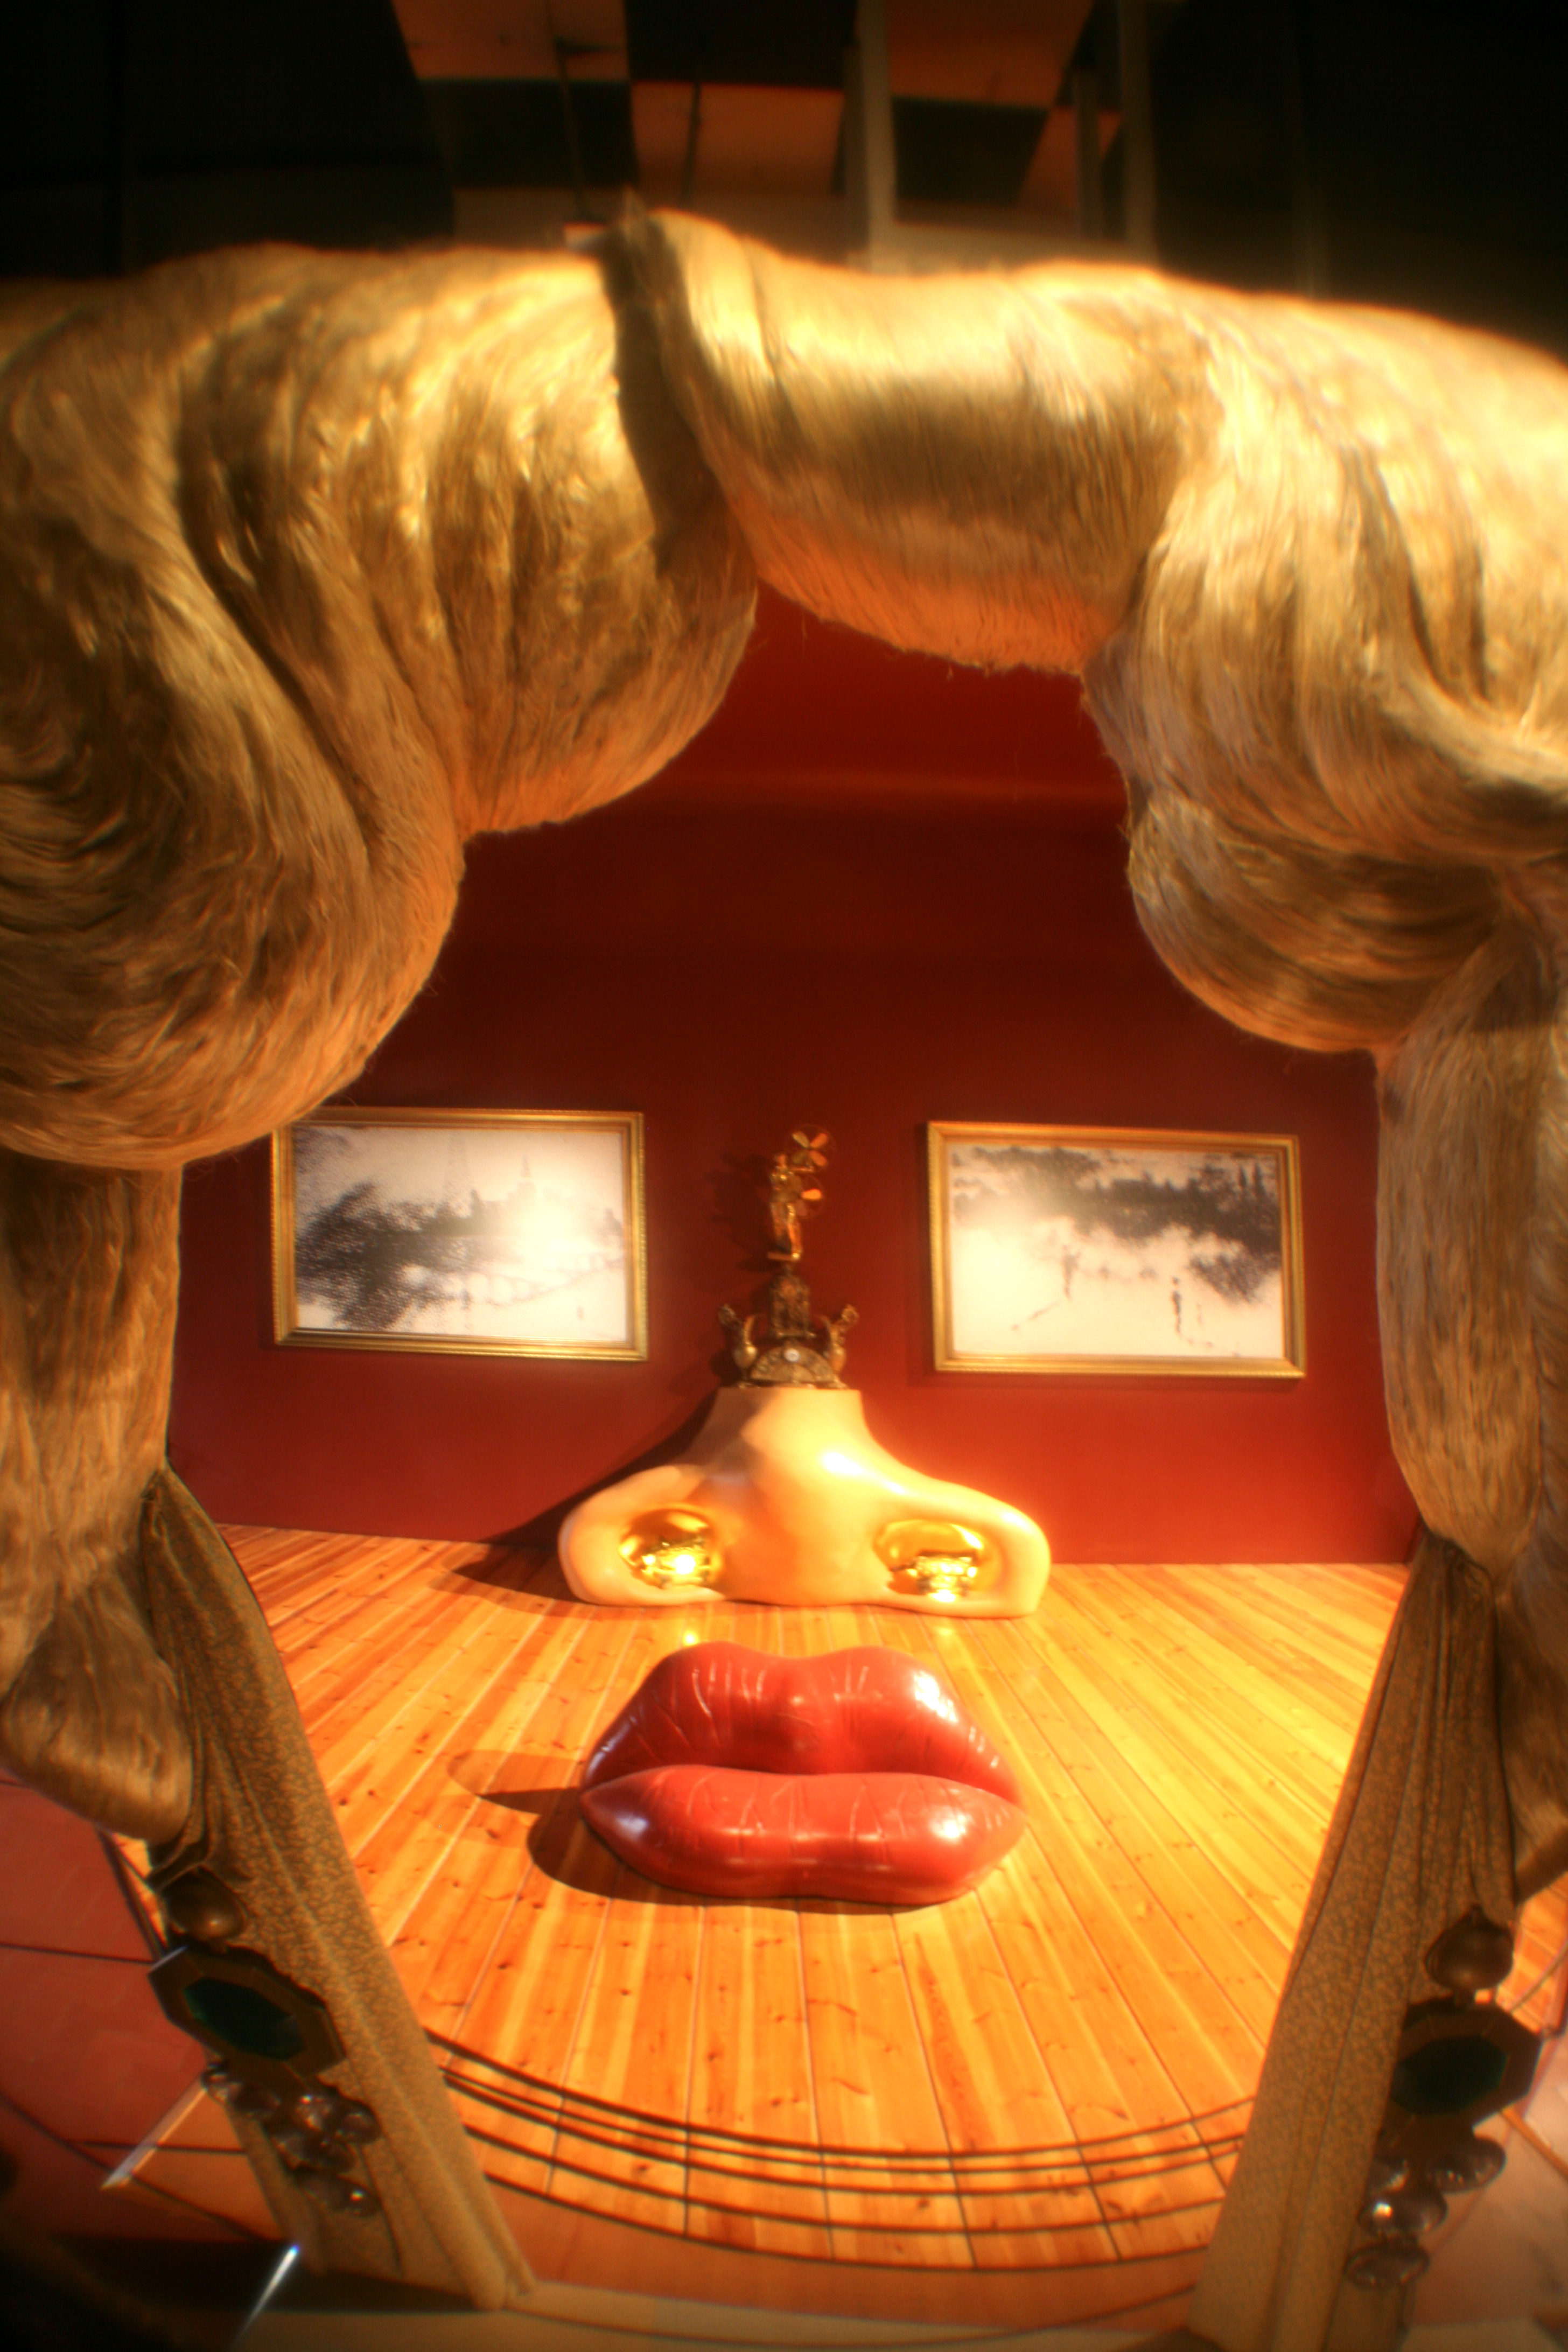
wood, art, spain, espagne, surrealism, catalonia, 5d, installation, carving, surrealismo, surrealisme, espana, catalogne, spanien, dali, screenshot, spanje, espanya, figueres, figueras, surrealismus, museodali, teatromuseodali, dalitheatremuseum, catalu a, figui res